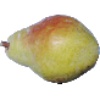
Label: Pear Williams 1